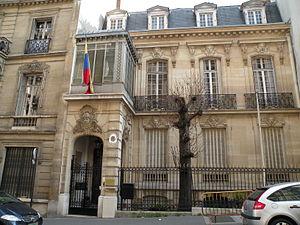
Ambassade du Venezuela en France, 11 rue Copernic, Paris
L'ambassade du Venezuela en France est la représentation diplomatique de la République bolivarienne du Venezuela auprès de la République française. Elle est située 11 rue Copernic, dans le 16ᵉ arrondissement de Paris, la capitale du pays. Son ambassadeur est, depuis 2014, Héctor Michel Mujica Ricardo.
La rue Copernic est une voie située dans le quartier de Chaillot du 16ᵉ arrondissement de Paris.
Voici les représentations diplomatiques du Venezuela à l'étranger: